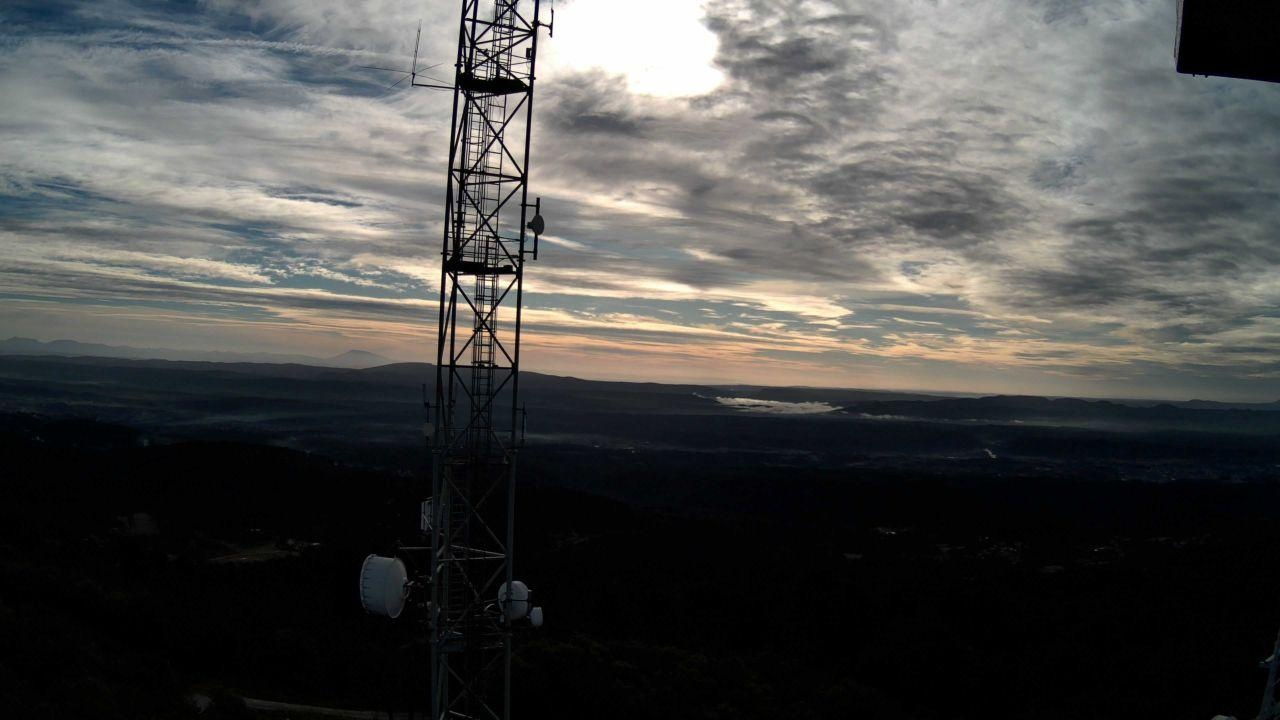
Fire: no
Smoke: no